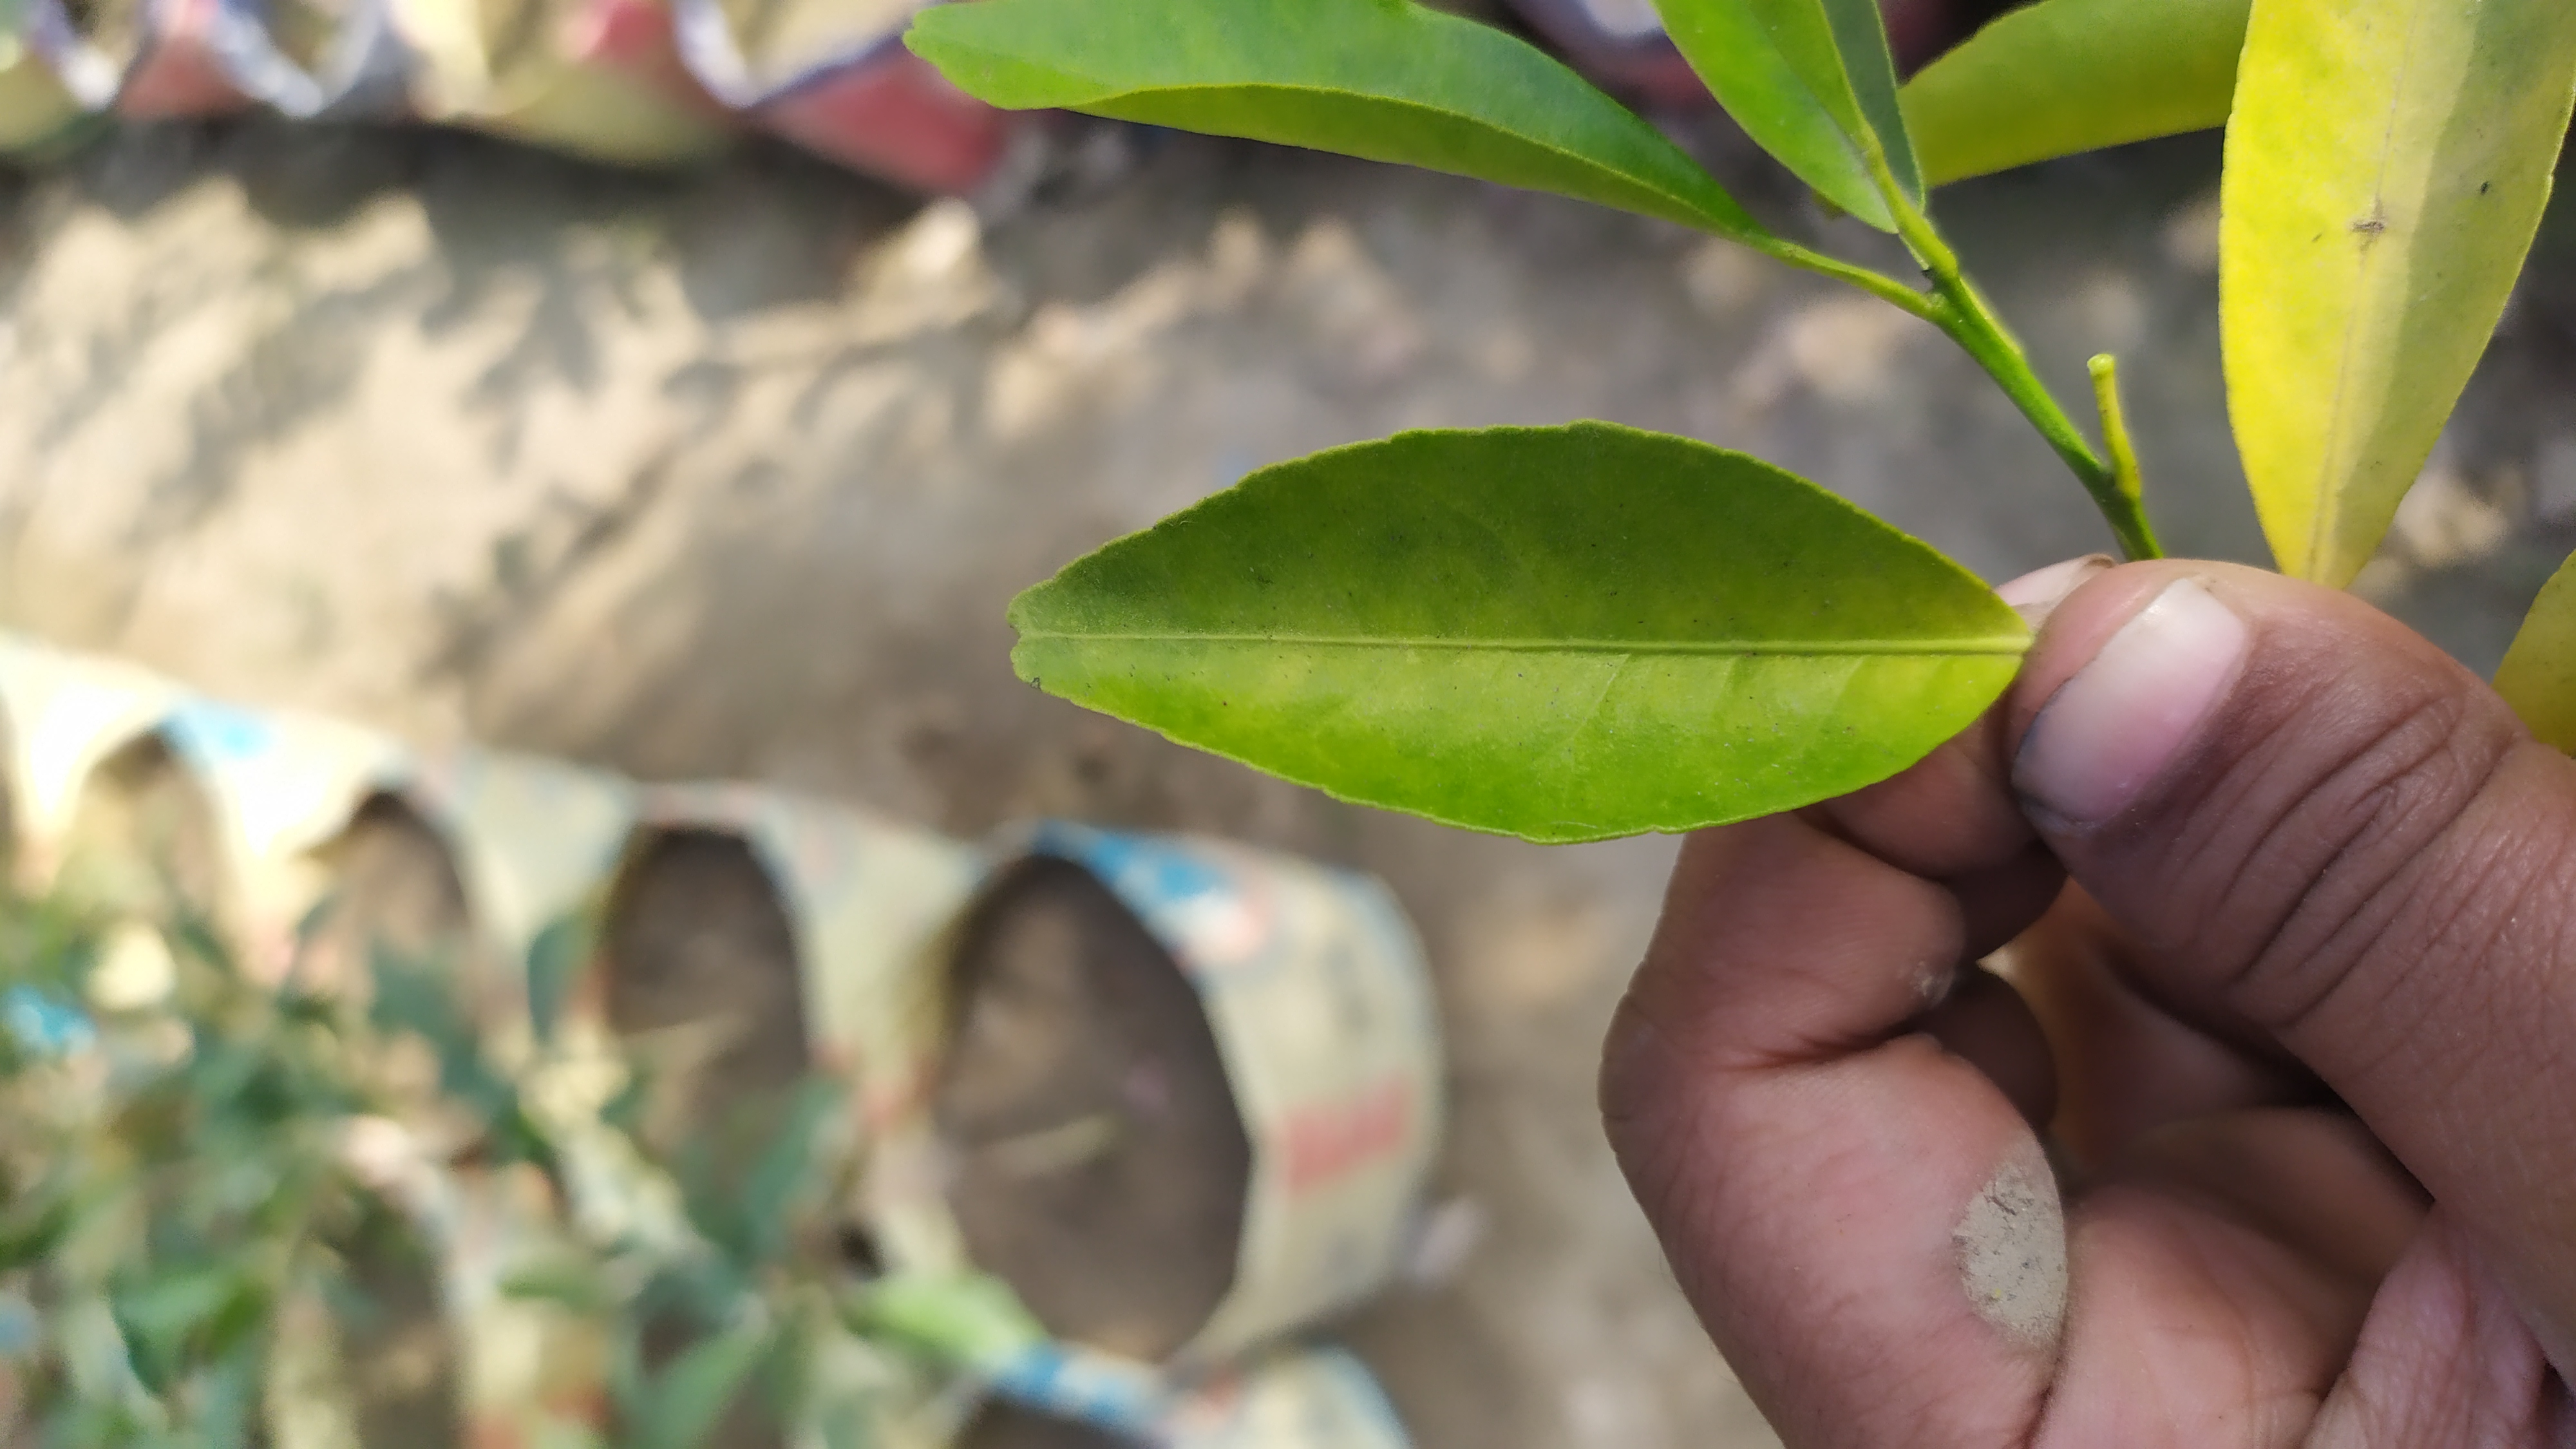
Mandarin leaf variety: Mandaring